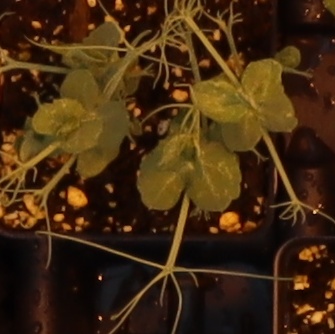
Label: Field Pea